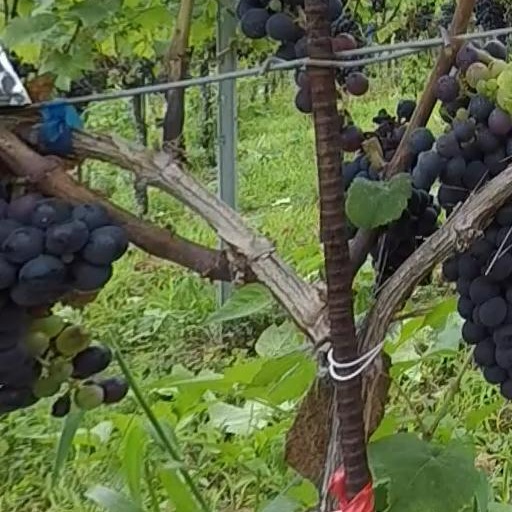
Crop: grape